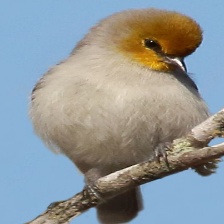
Species: VERDIN
Scientific name: AURIPARUS FLAVICEPS